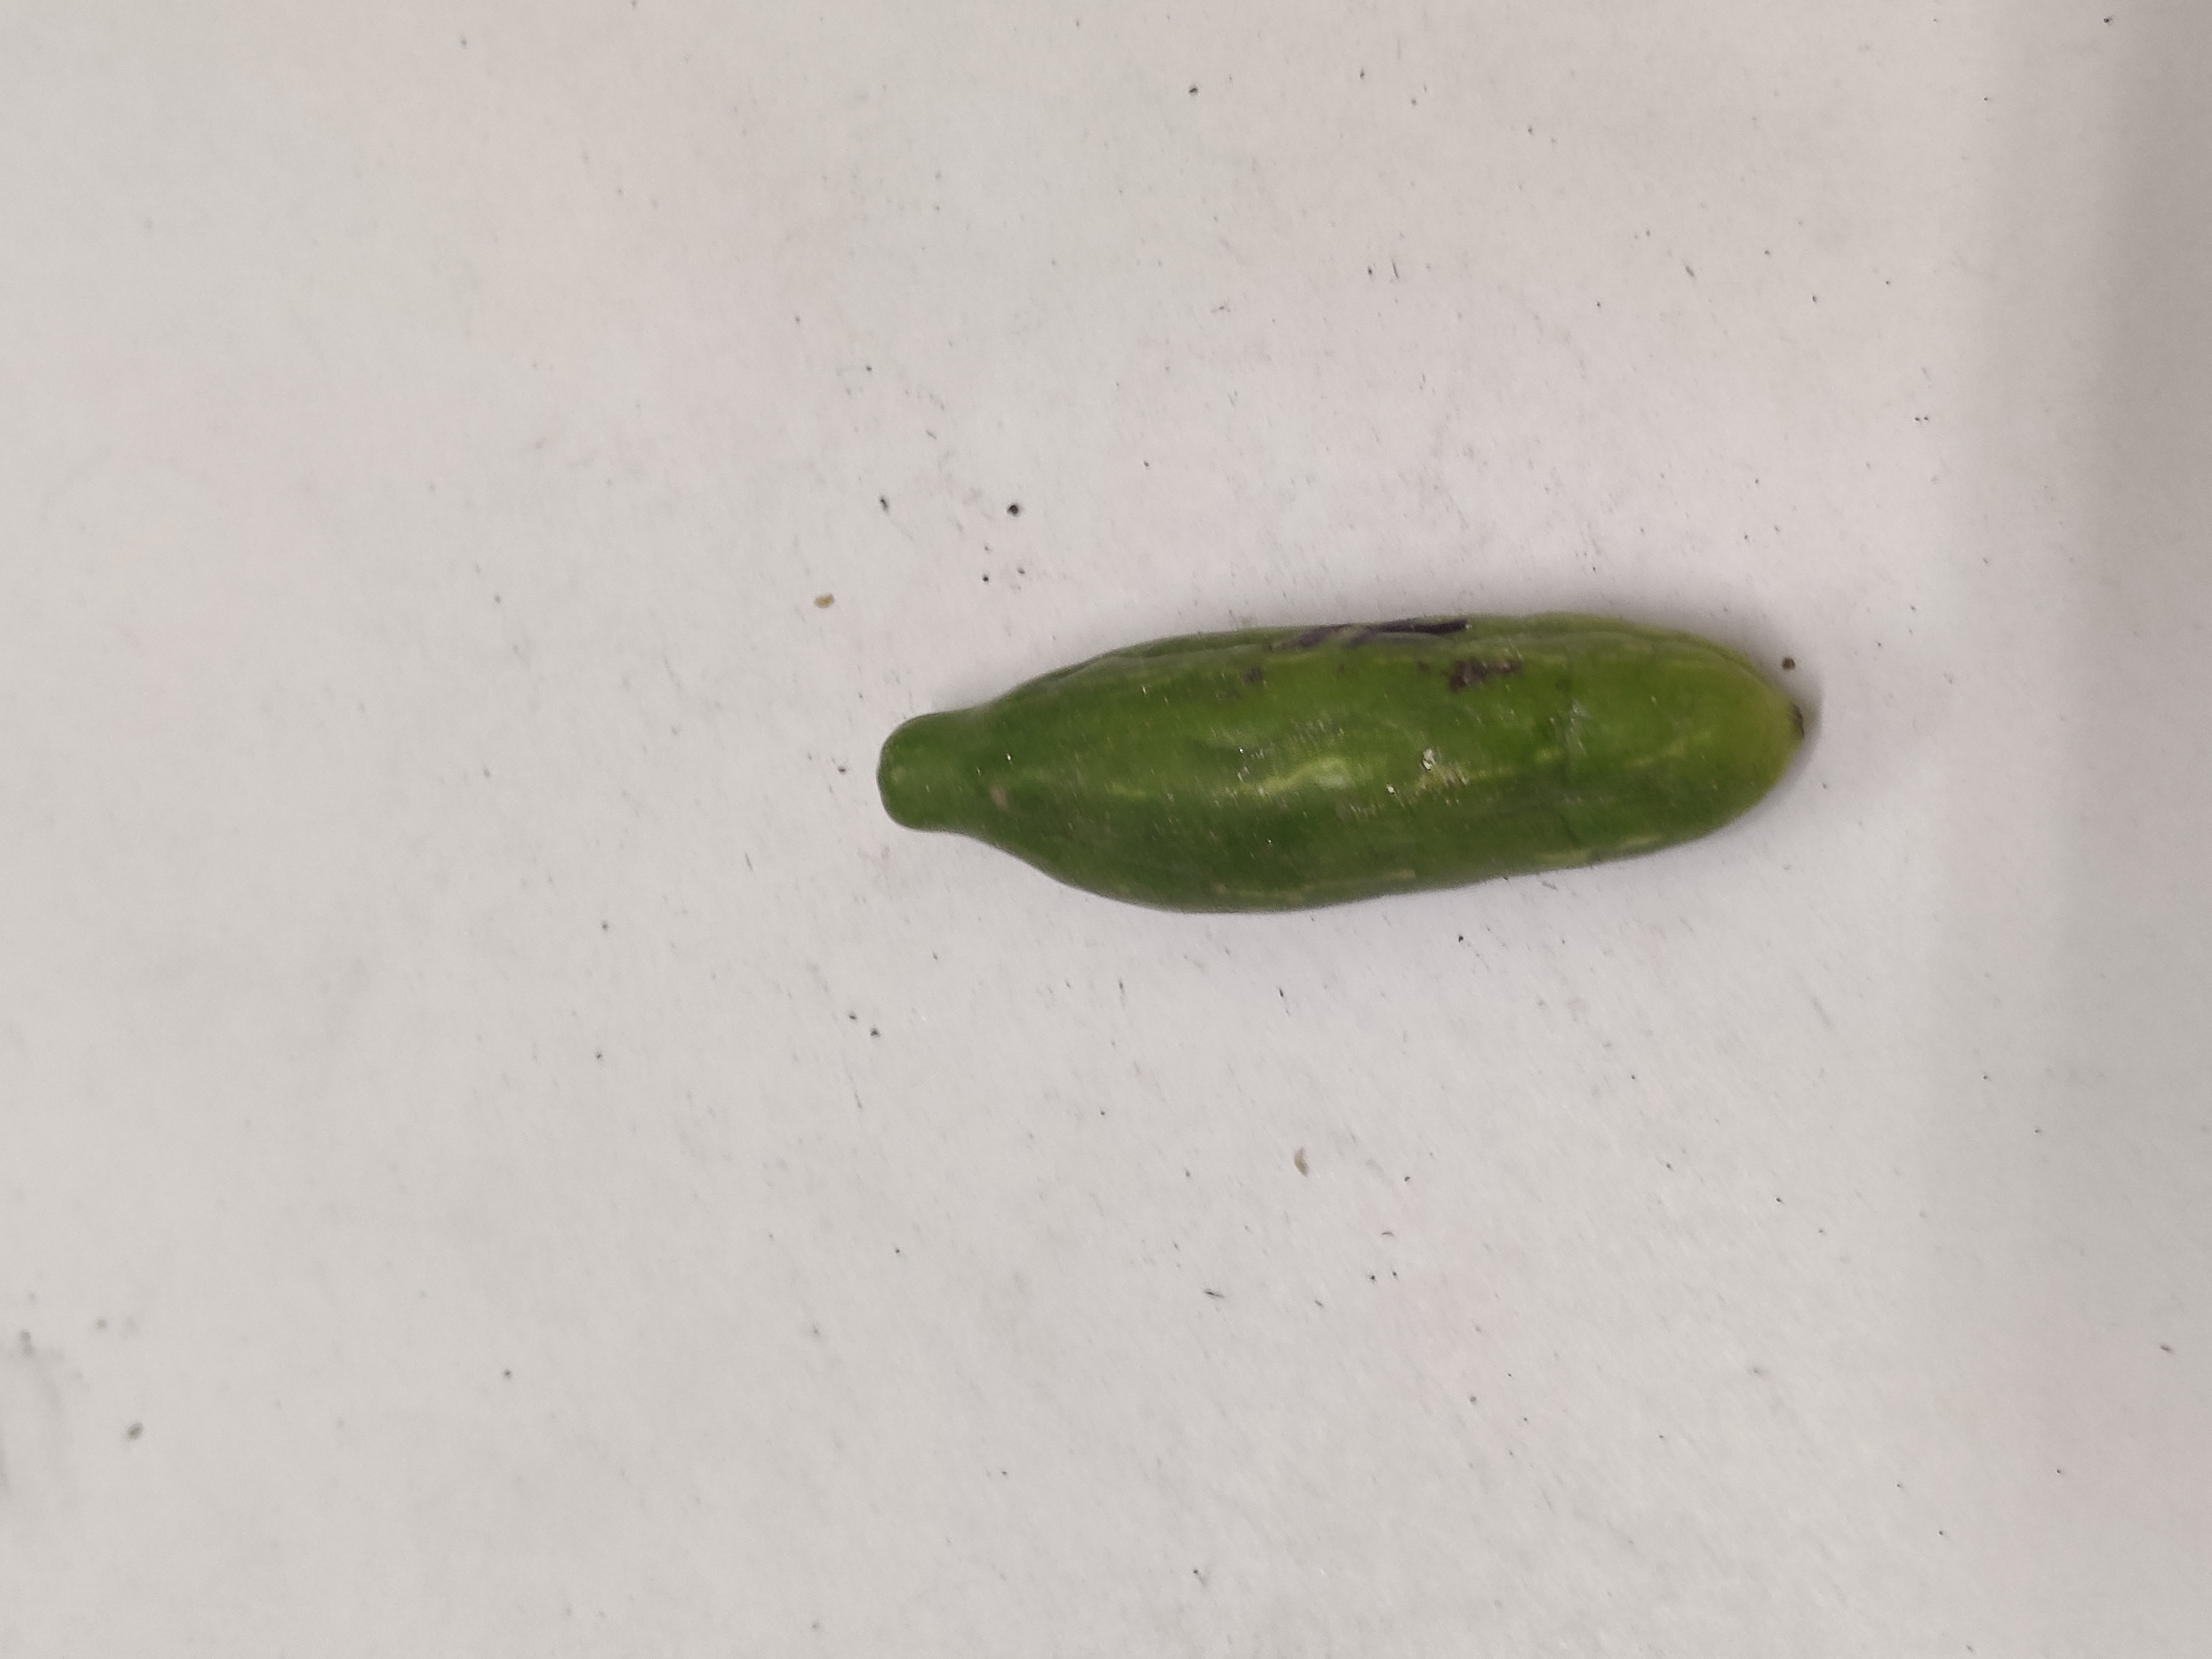
Crop: Ivy Gourd
Condition: Severely Damaged